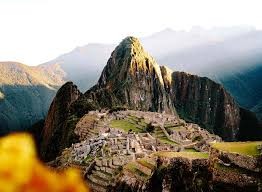
Landmark: Machu Picchu